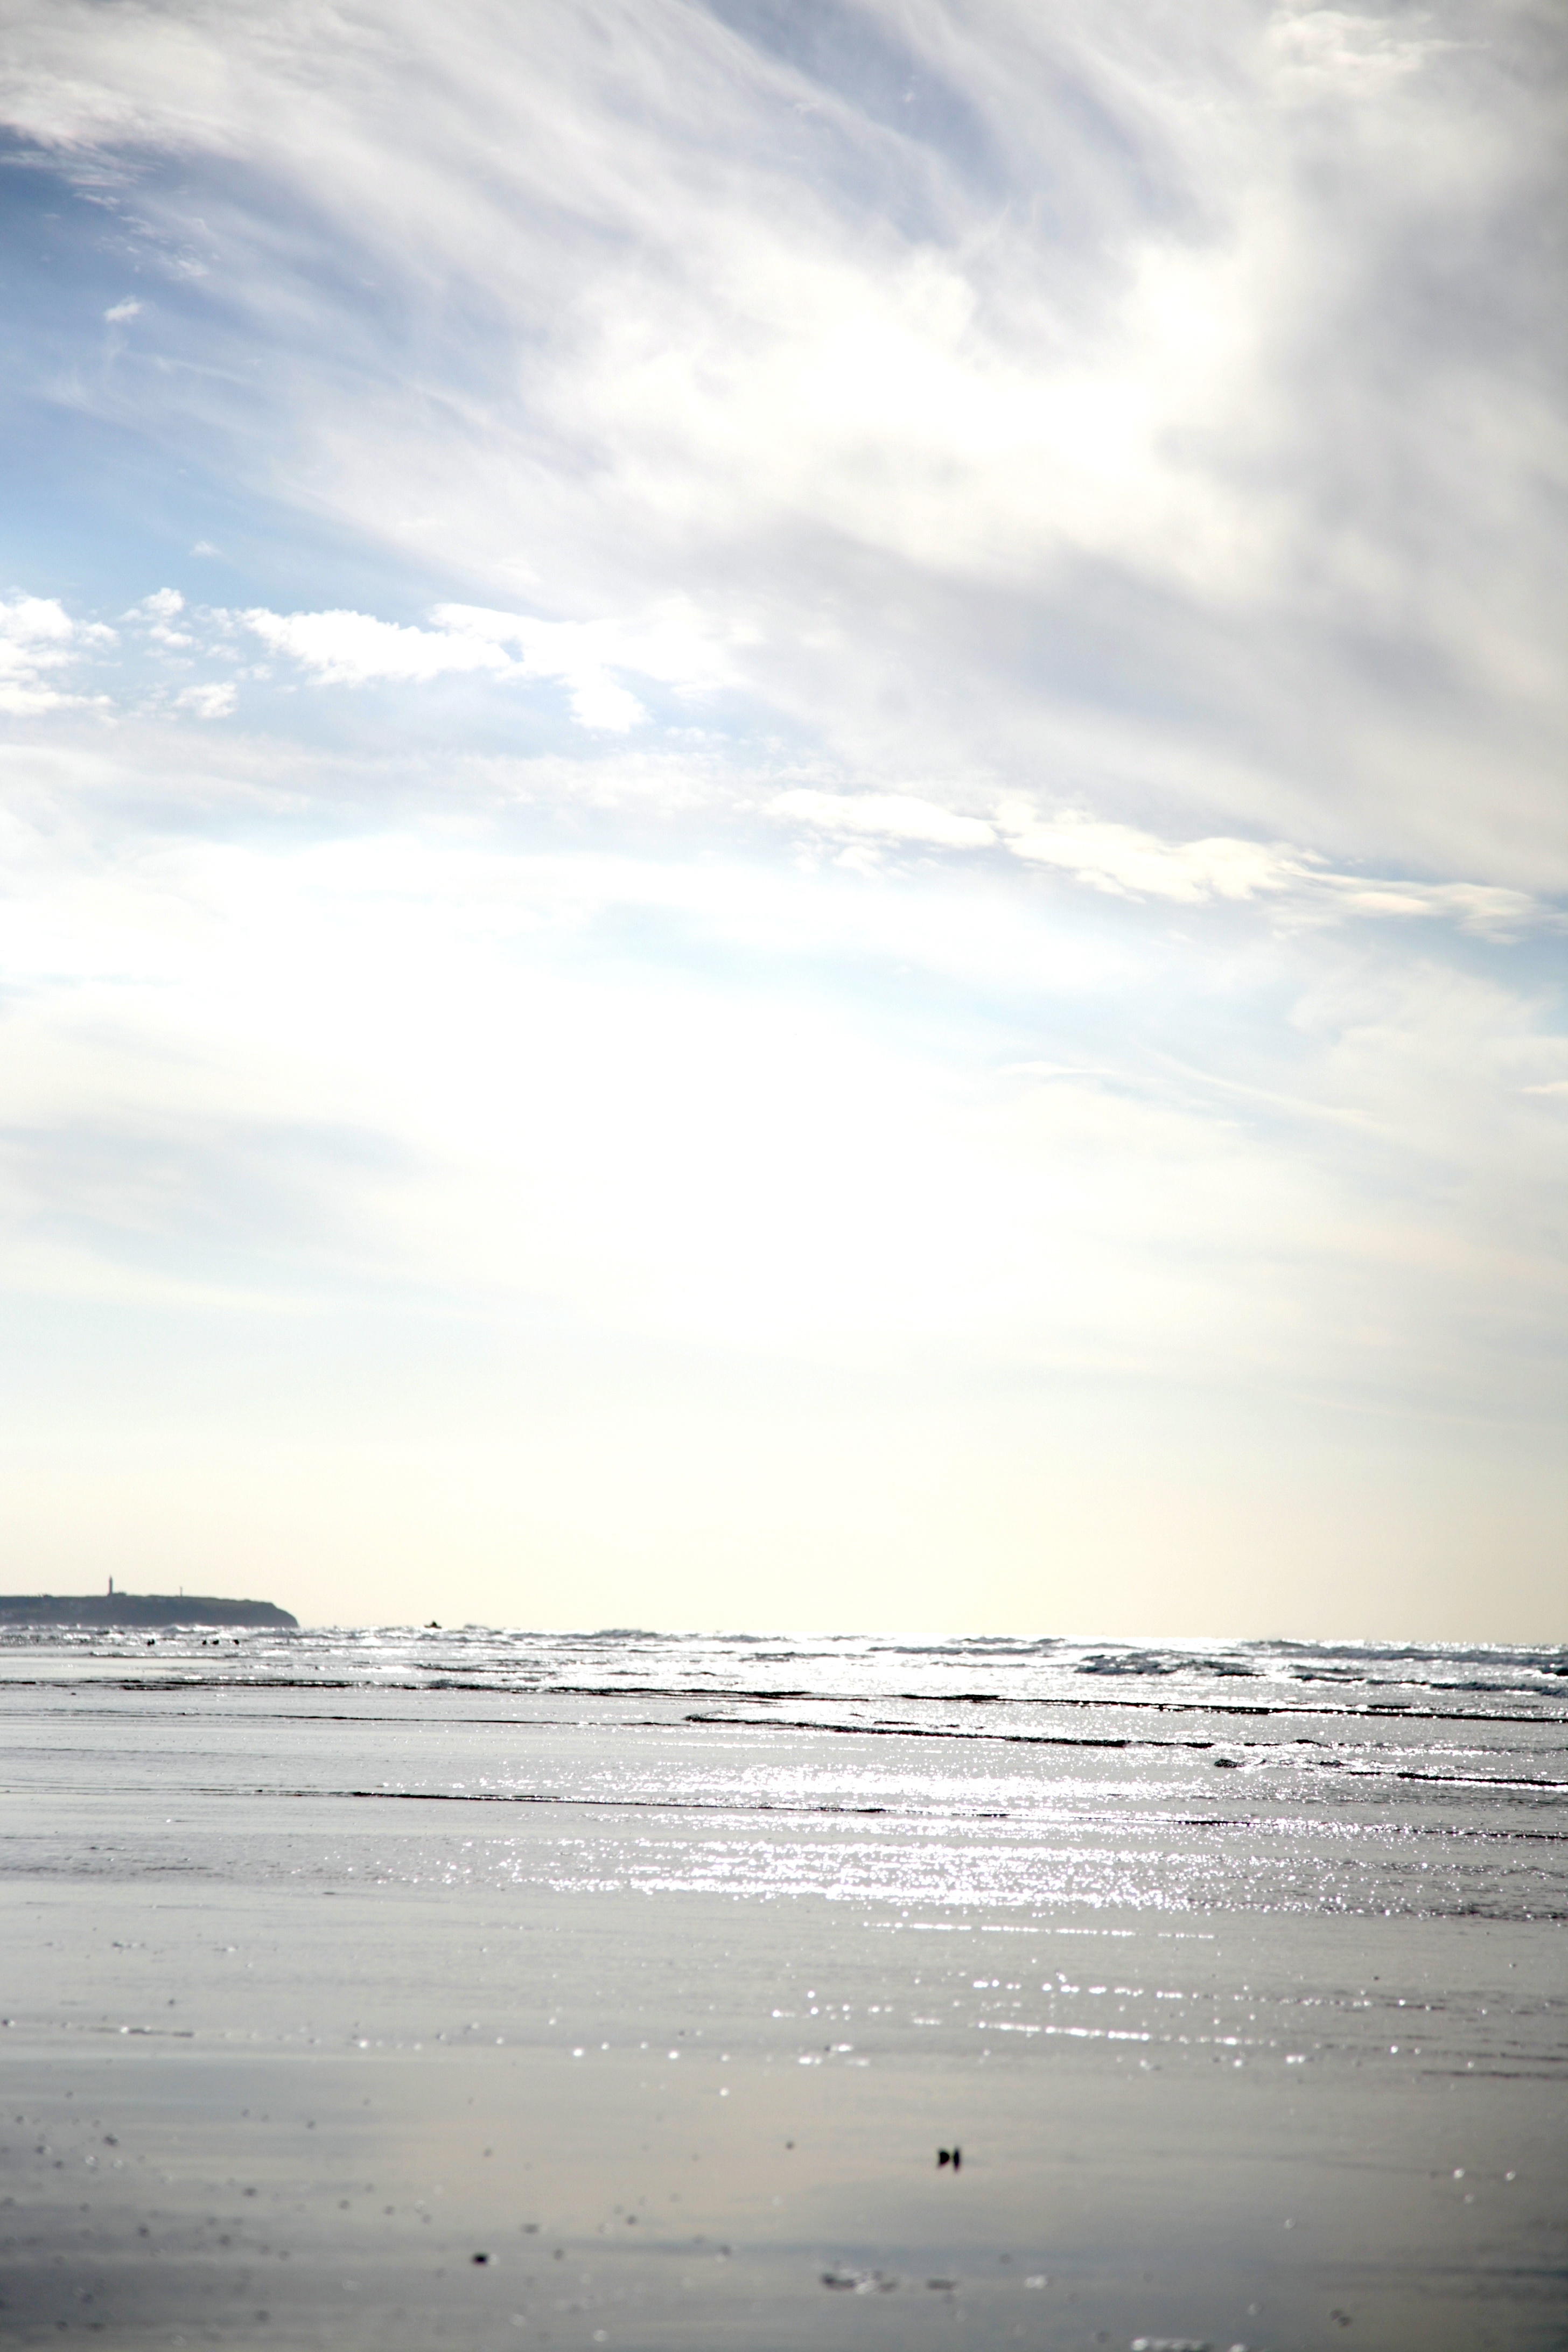
beach, sea, coast, sand, ocean, horizon, cloud, sky, sun, sunrise, sunset, sunlight, morning, shore, wave, dawn, dusk, france, reflection, golf, body of water, strand, plage, zee, mer, francia, mar, playa, frankrijk, frankreich, vague, ola, noordzee, merdunord, nordsee, cotedopale, northsee, pasdecaials, englishchannel, welle, capblancnez, mardelnorte, lesescalles, wind wave